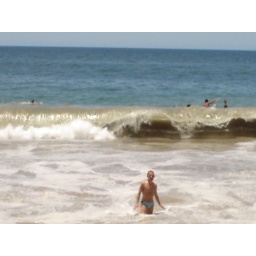
Szejn in the ocean at blue chairs